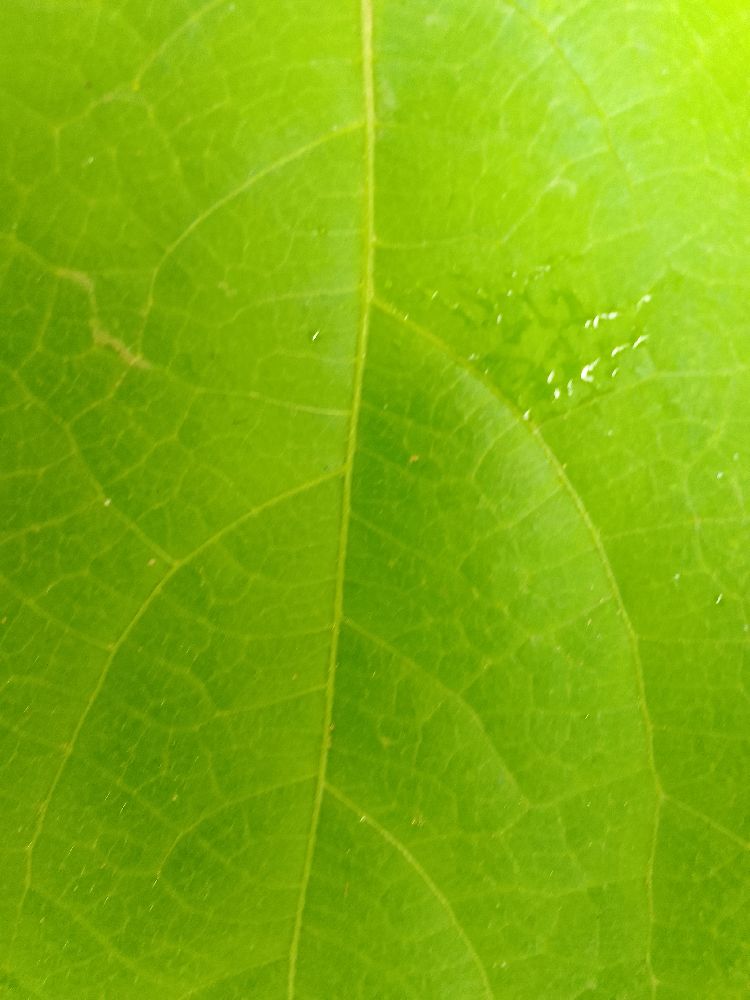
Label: healthy